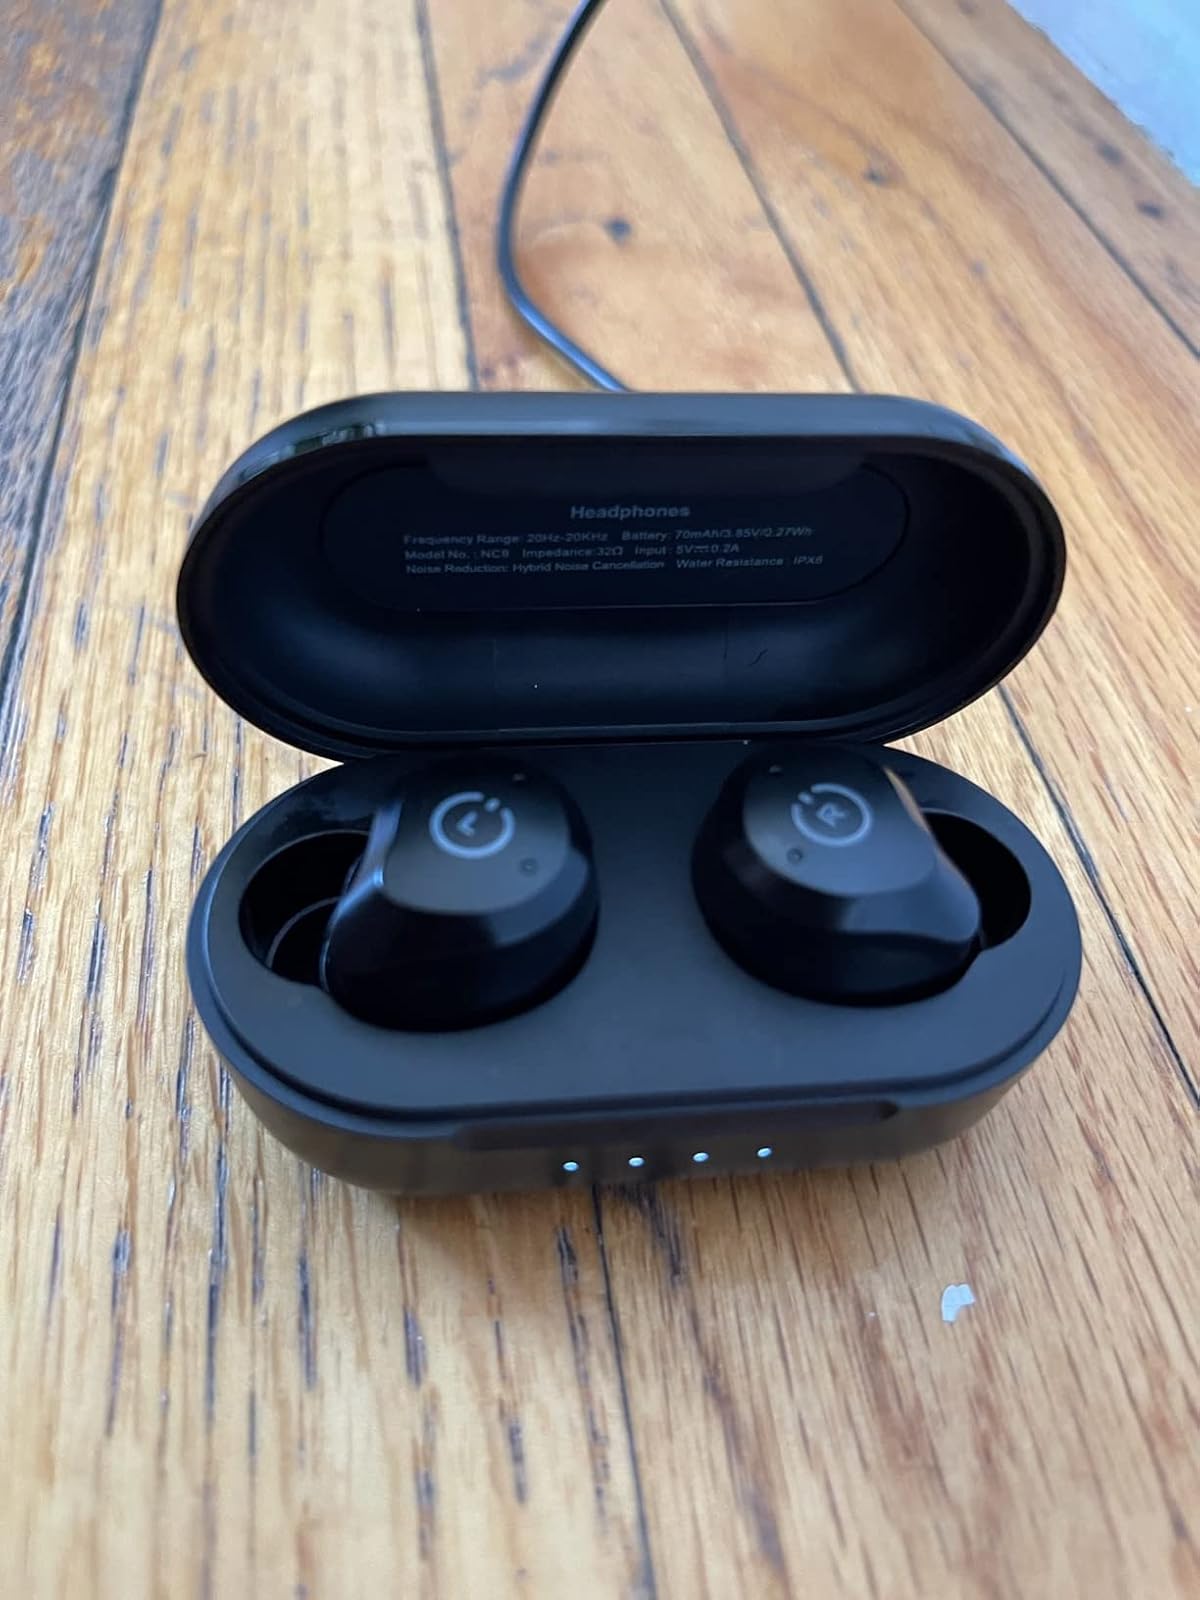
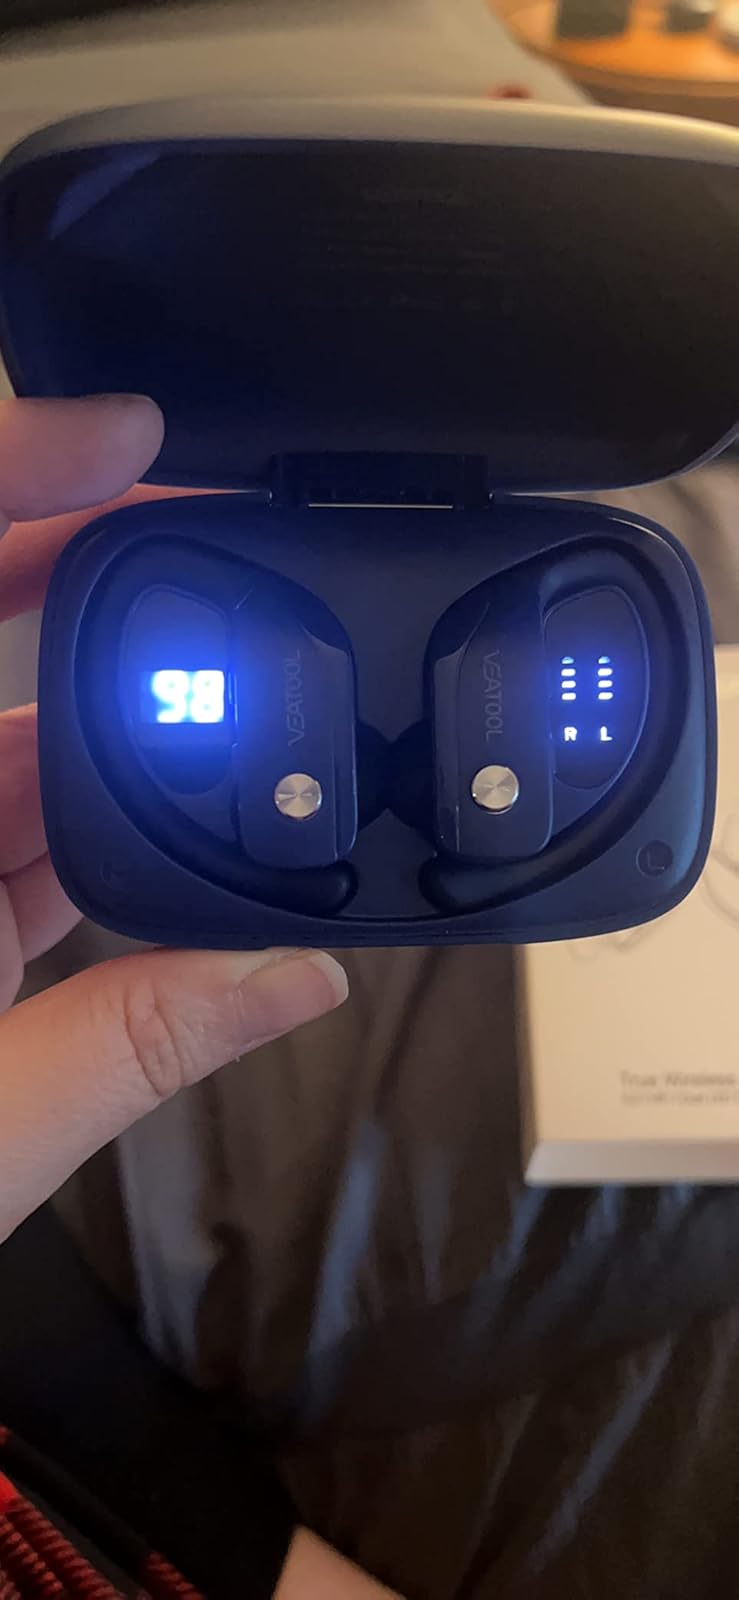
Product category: earbuds
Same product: no